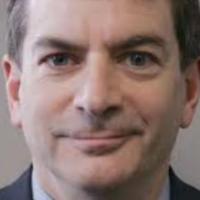
Age group: age 41-55